List of tourist attractions in Vellore

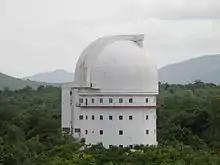
Vainu Bappu Telescope of 2.3m diameter, the largest in Asia

The Vainu Bappu Observatory, or VBO for short, is an astronomical observatory owned and operated by Indian Institute of Astrophysics. It is located in the Javadi Hills Kavalur, near Vaniyambadi & Yelagiri and it's around 70 km from Vellore City.